Space Florida

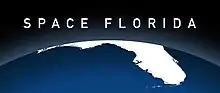
Space Florida logo

Space Florida is the aerospace economic development agency of the State of Florida. Founded in 2006, it works with commercial space companies, other governmental agencies, and academic institutions to develop space-related infrastructure.